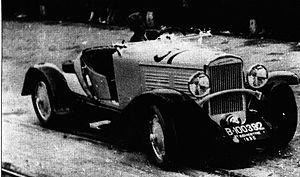
Une automobile Nacional Pescara. Photographie diffusée sur les dépliants de présentation Nacional Pescara.
Juan Ernesto Zanelli de Vescovi est un pilote automobile chilien.
La Nacional Pescara est une automobile fabriquée à Barcelone, Espagne, à partir de 1929 par la Fábrica Nacional de Automóviles SA. La firme est fondée par l'inventeur argentin Raoul Pateras Pescara de Castelluccio, son frère Henri, l'ingénieur italien Edmond Moglia, et le gouvernement espagnol du général Primo de Rivera, avec un capital de 70 millions de pesetas. Elle disparaitra en 1935, peu avant la guerre civile espagnole.